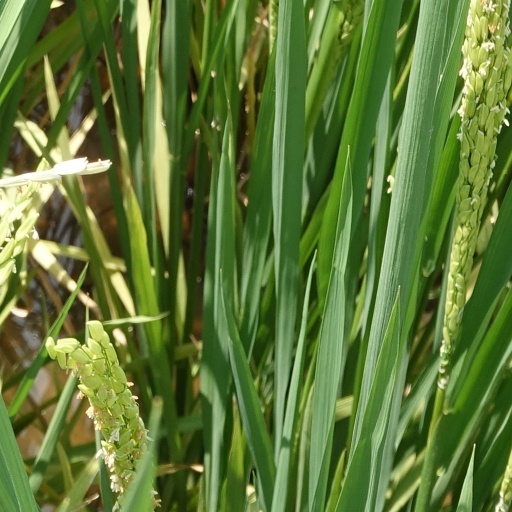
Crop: rice